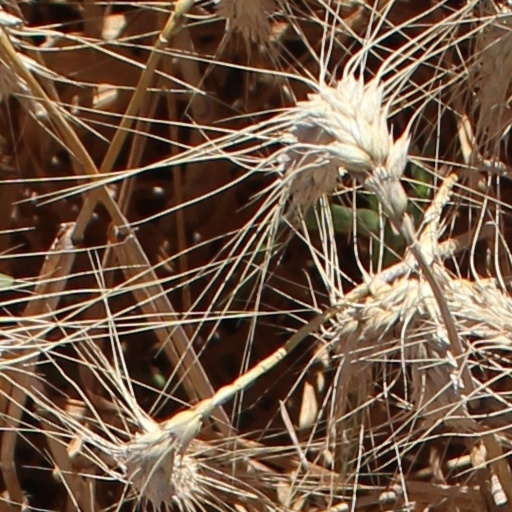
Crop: wheat